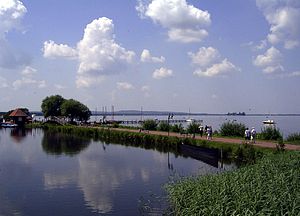
Steinhuder Meer
Stranpromenade ved Steinhuder Meer
Steinhuder Meer er den største sø i Nordvesttyskland med et areal på 29,1 km². Søen er beliggende i kommunen omkring byen Wunstorf i Region Hannover i Niedersachsen, og ligger omkring 30 km nordvest for Hannover; vest- og nordbredden grænser til Neustadt am Rübenberge.